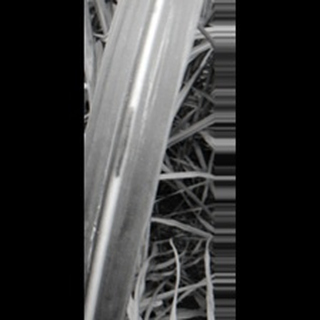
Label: sugarcane_red_rot